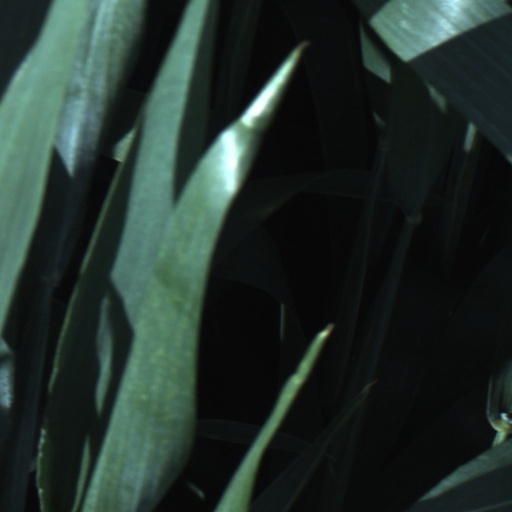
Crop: wheat